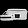
Label: Bag